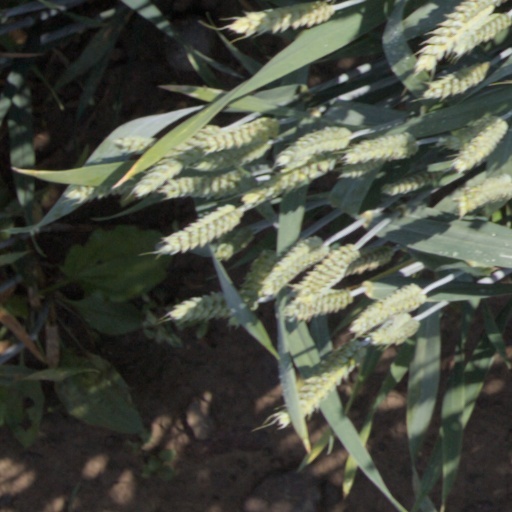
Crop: wheat